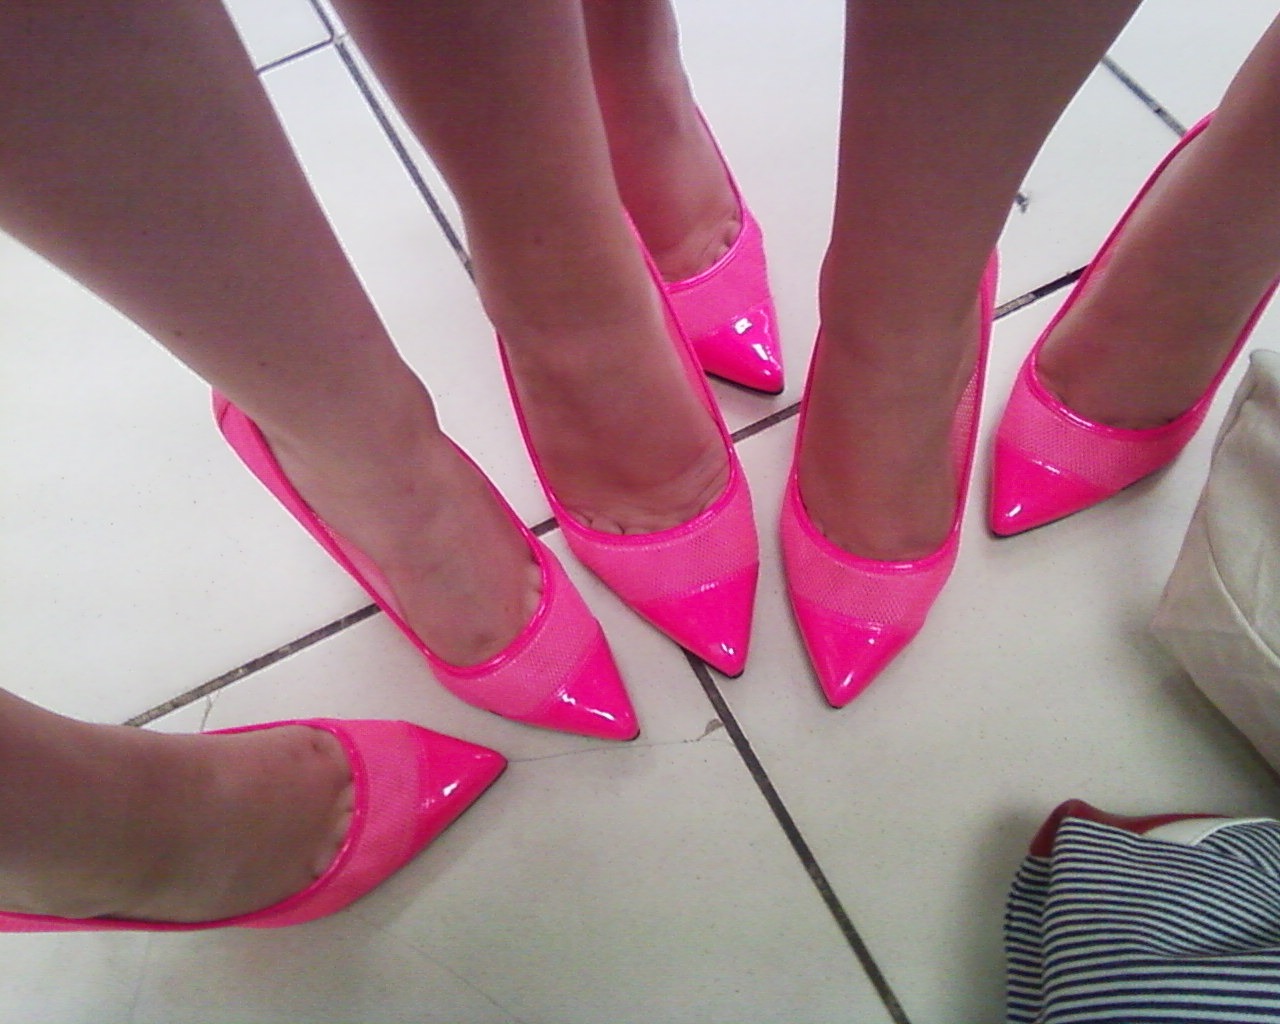
hand, shoe, feet, female, leg, finger, fashion, clothing, shopping, pink, nail, human body, shoes, footwear, heels, sexy, style, elegant, magenta, toe, attractive, glamour, trendy, stilettos, high heeled footwear